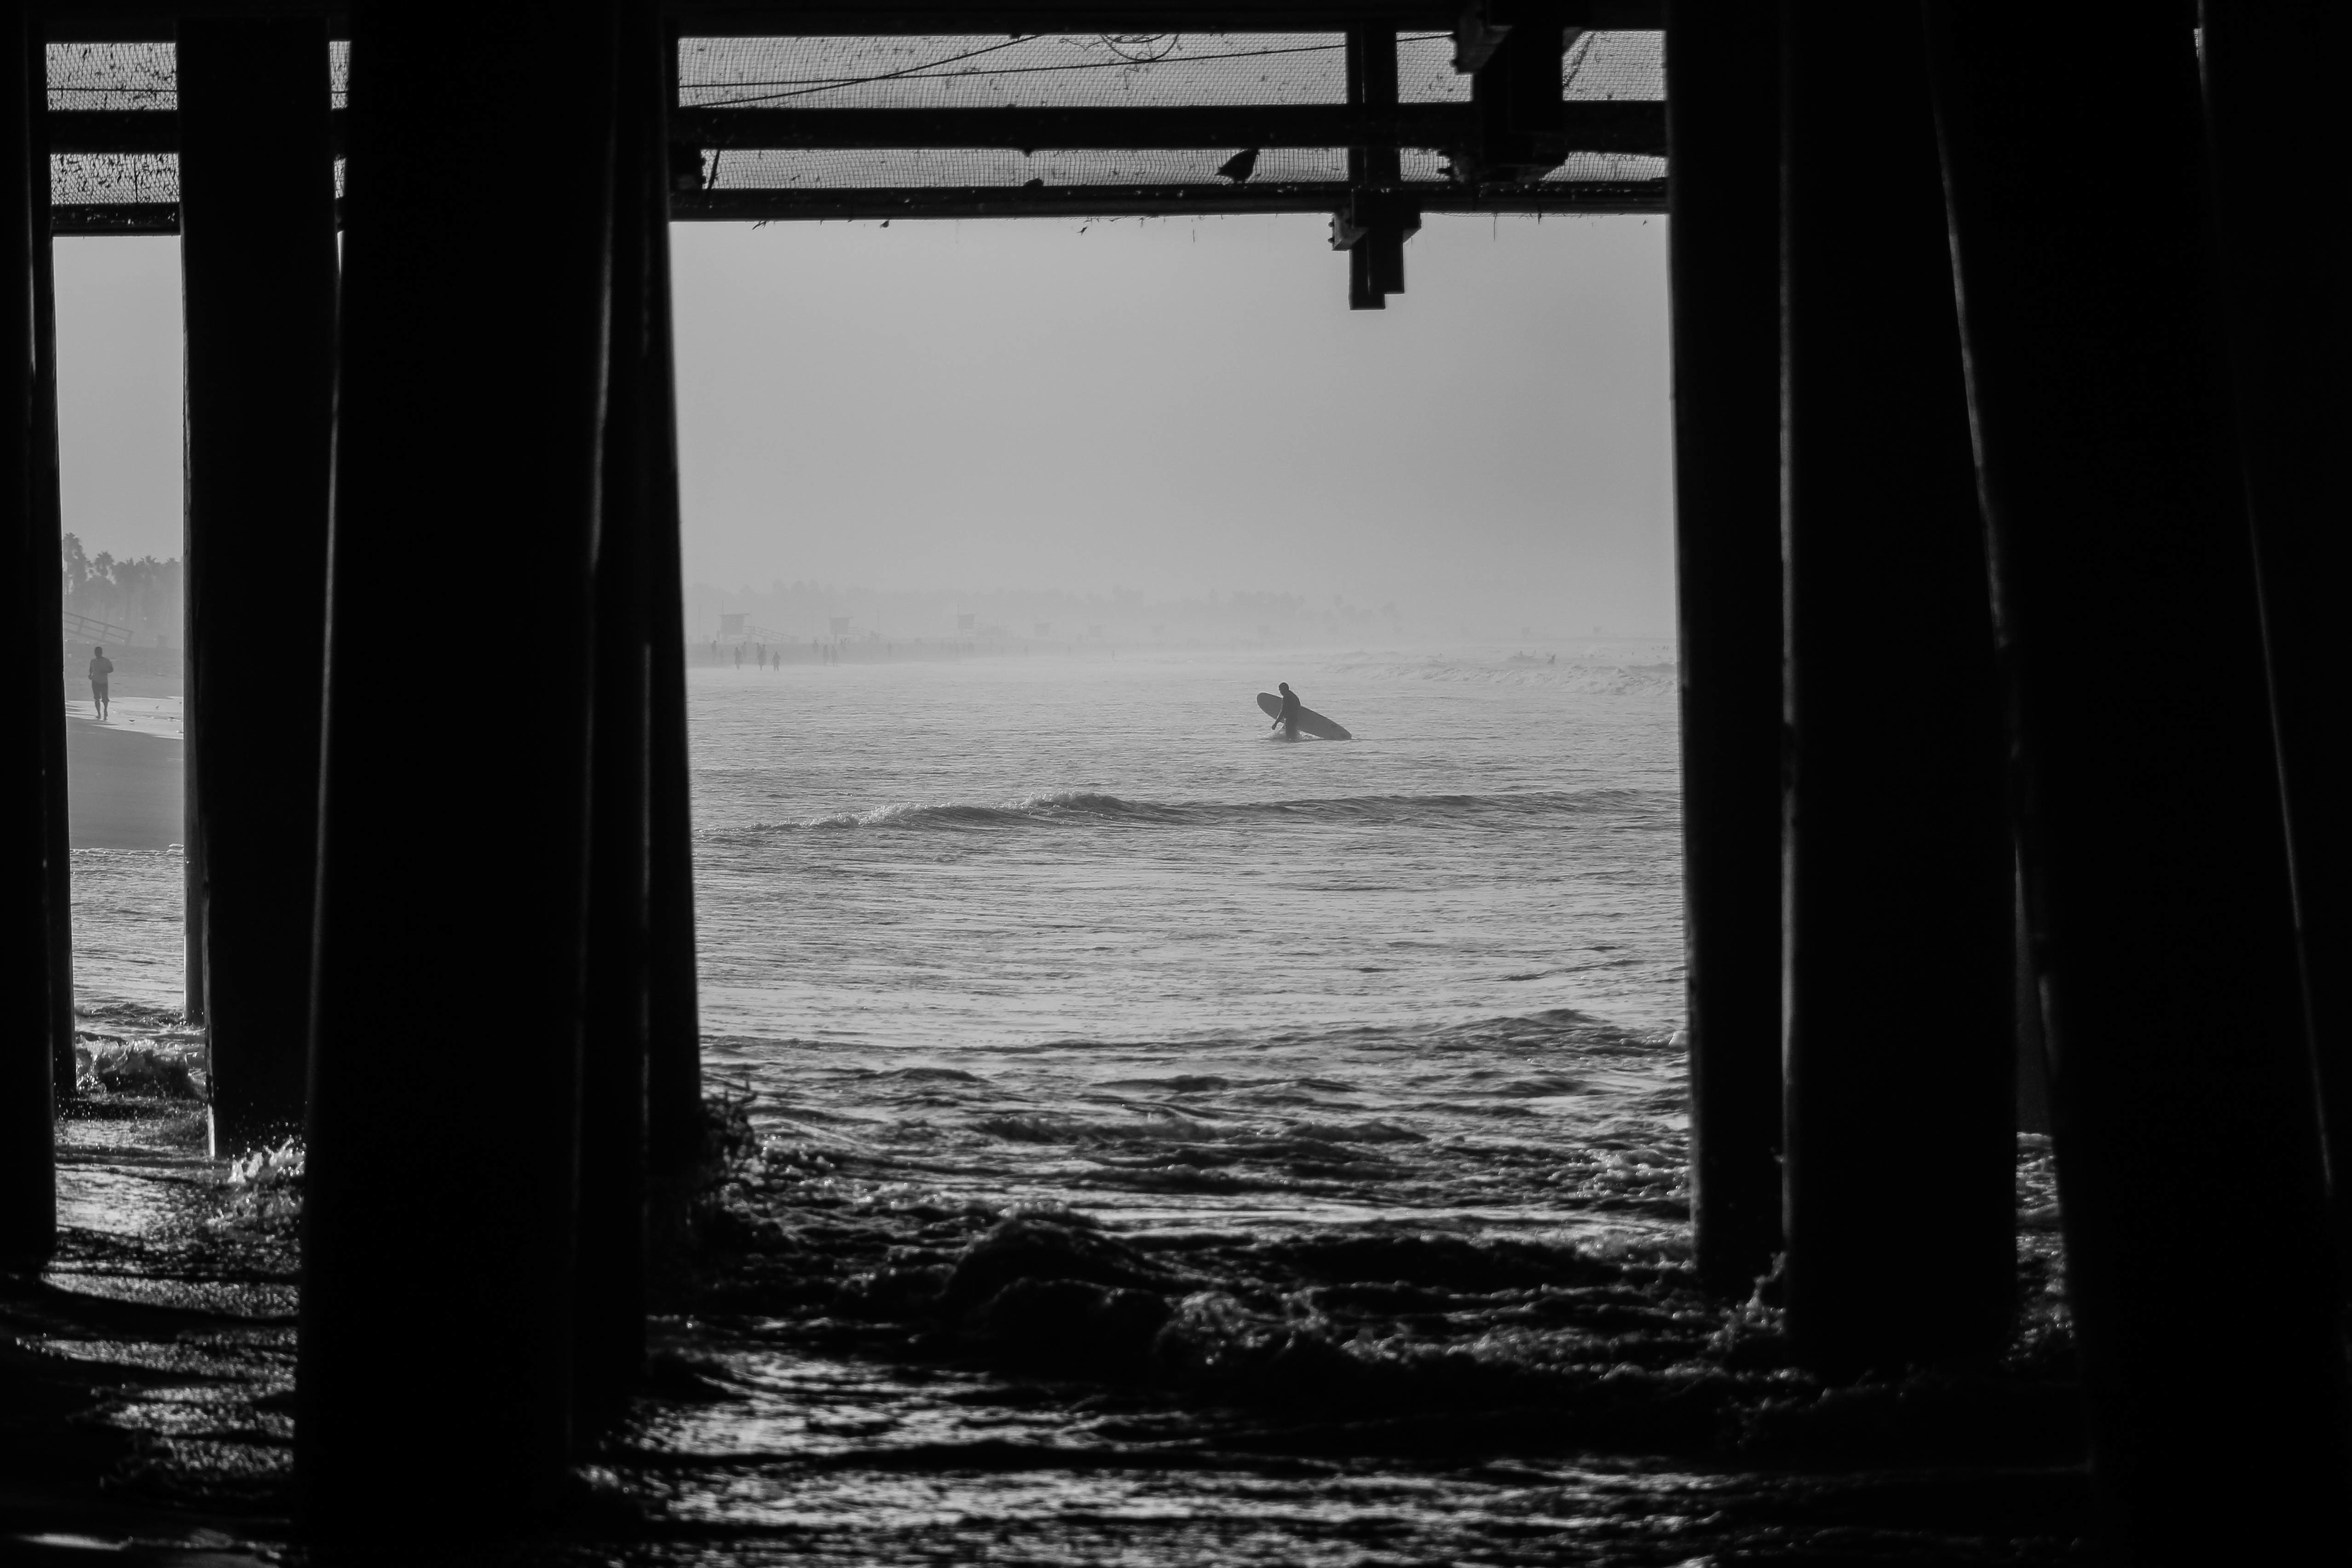
sea, water, ocean, light, black and white, white, sunlight, wave, pier, vacation, surfer, reflection, surfboard, darkness, black, monochrome, photograph, image, monochrome photography